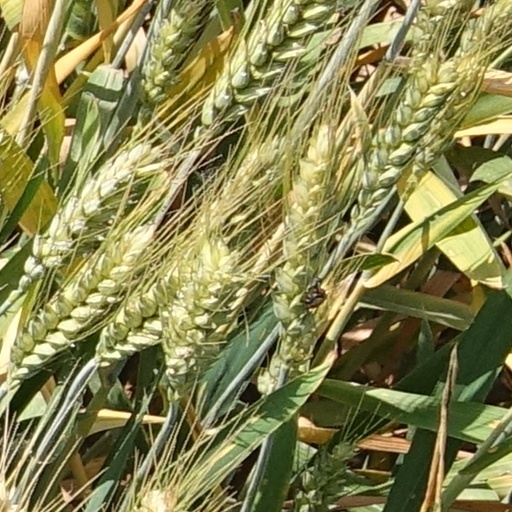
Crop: wheat